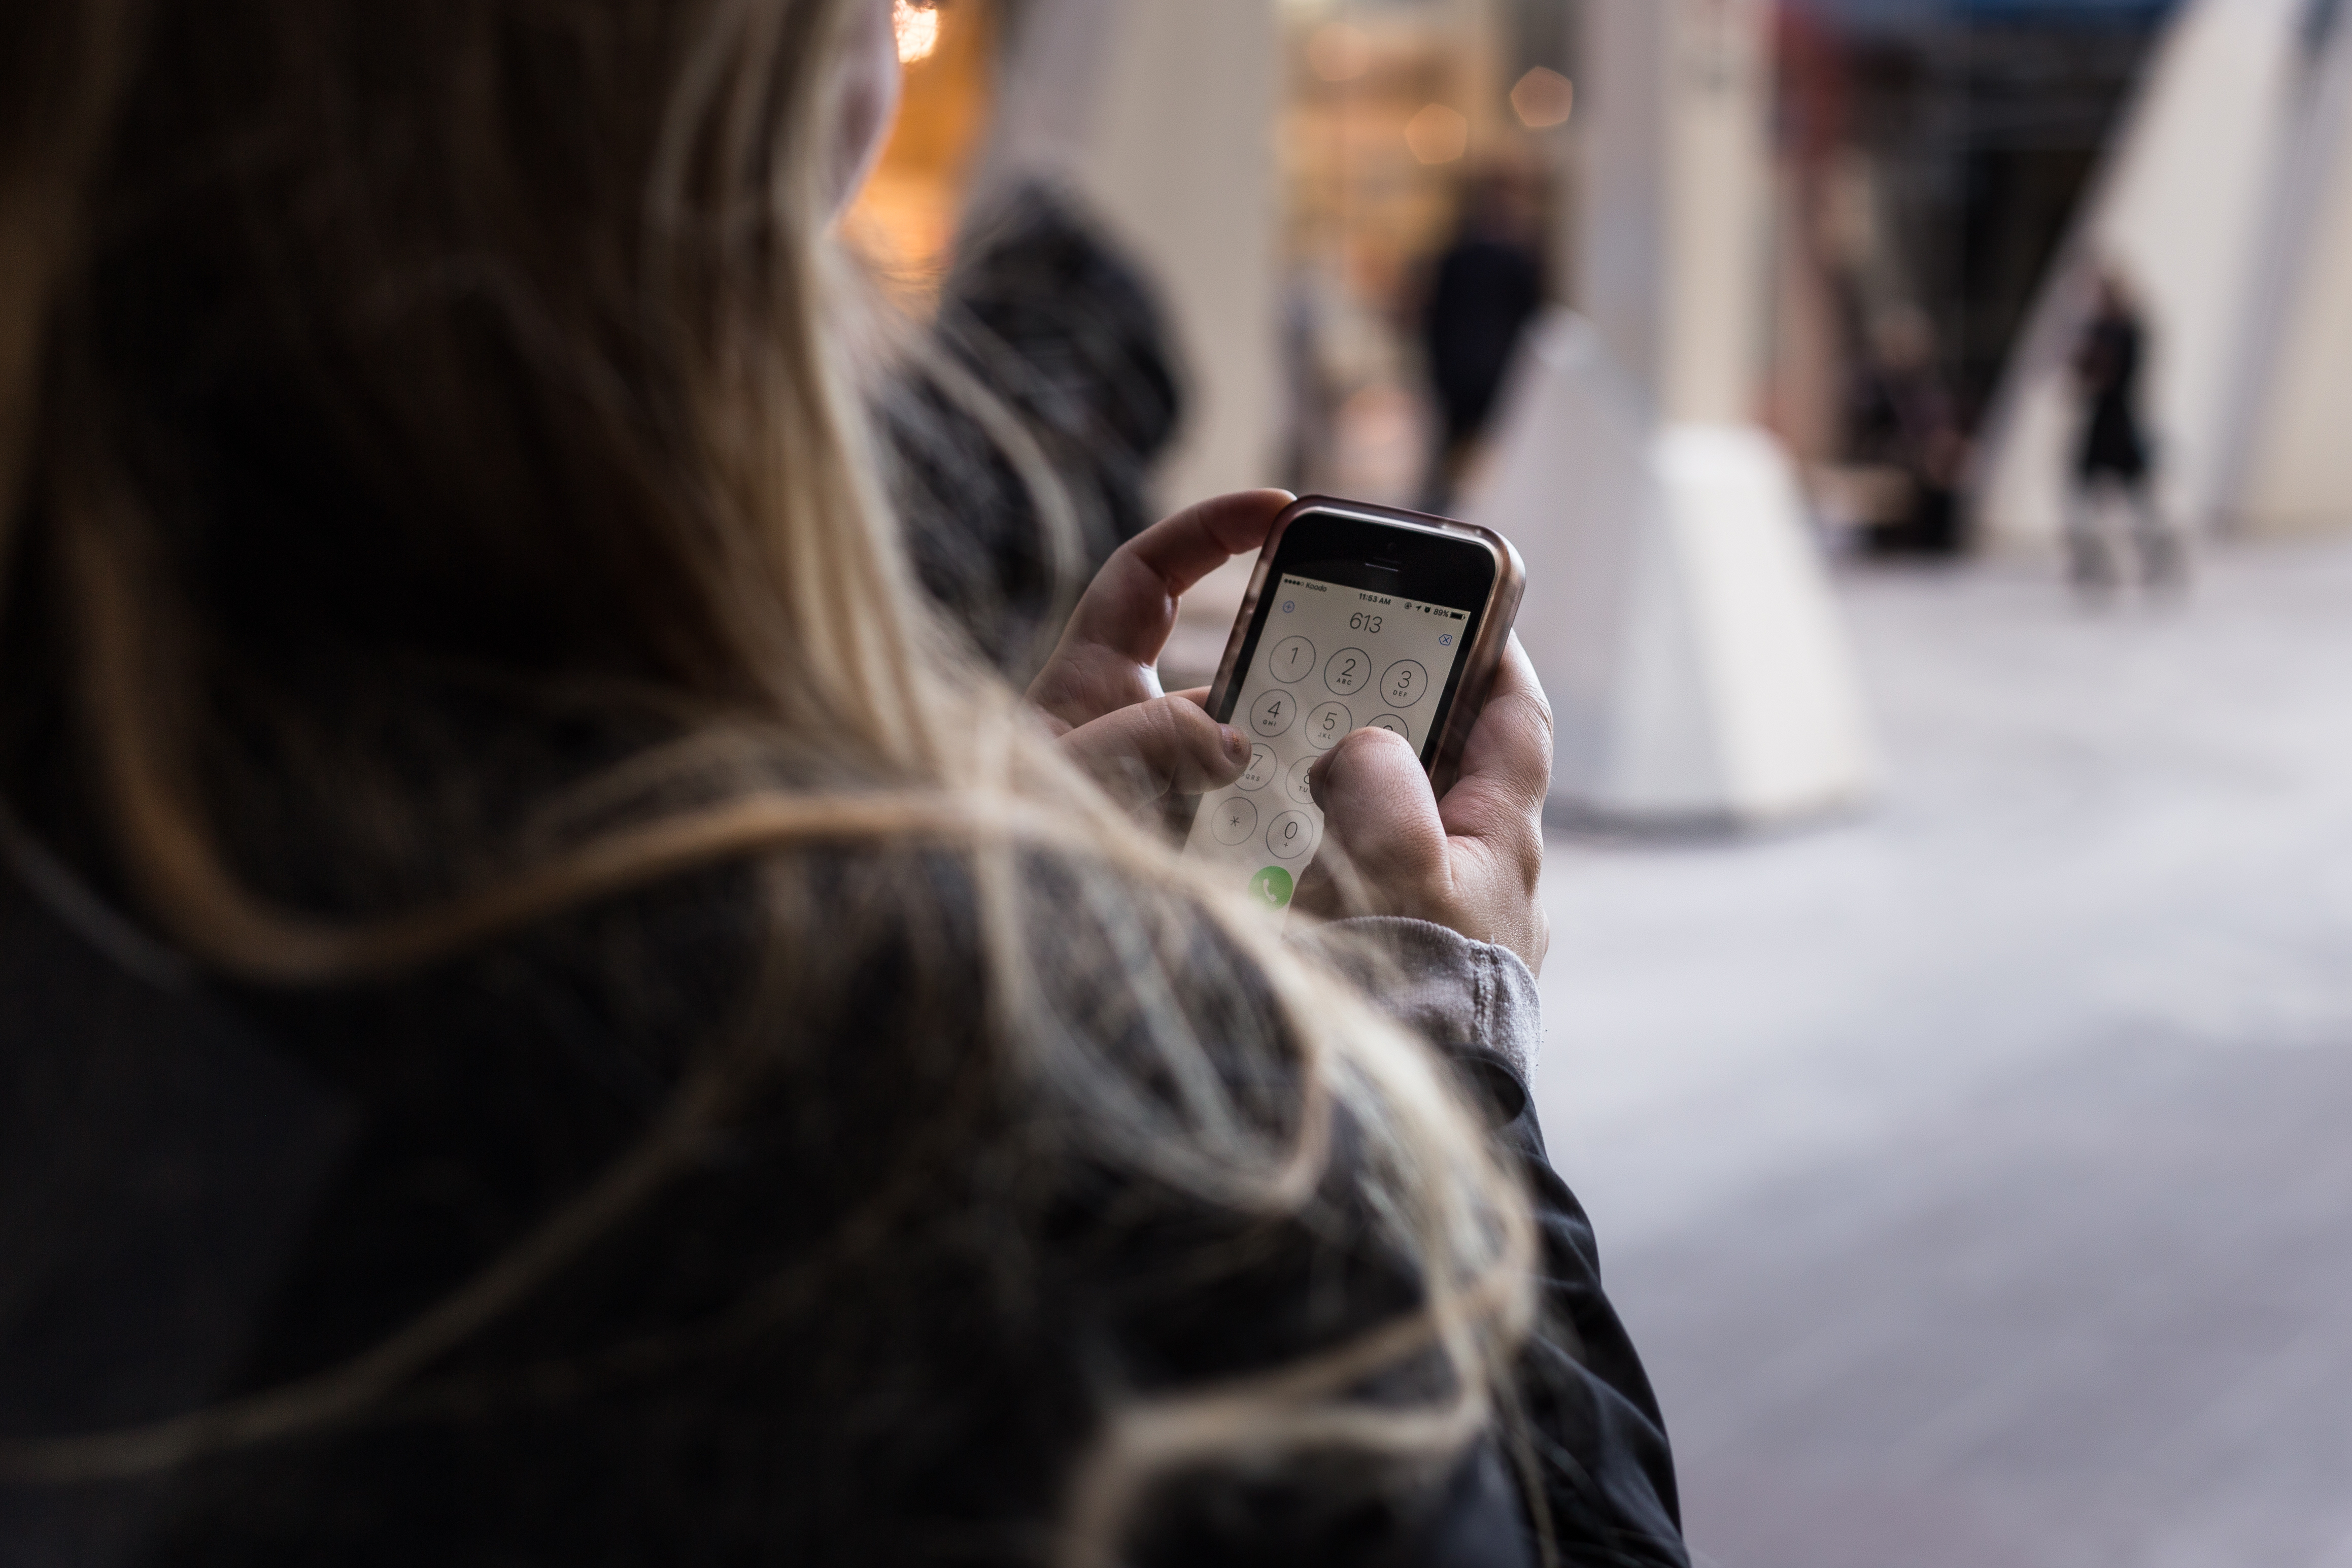
girl, woman, hair, photography, female, model, spring, fashion, black, lady, blonde, hairstyle, text, sunglasses, eye, glasses, beauty, interaction, photo shoot